Dokun Akingbade

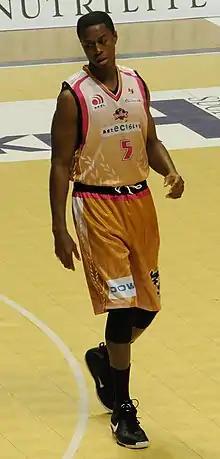
Akingbade at Akita Municipal Gymnasium

Ayodokun Samuel Akingbade (born June 5, 1984) is a Nigerian former professional basketball player who played for the Akita Northern Happinets of the Japanese bj league. He currently serves for the United States Department of State.